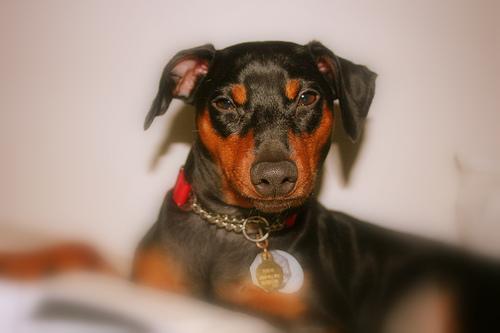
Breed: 561-n000127-miniature_pinscher